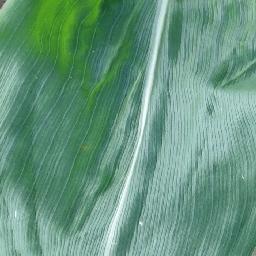
Label: Corn___healthy